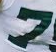
Number: 7